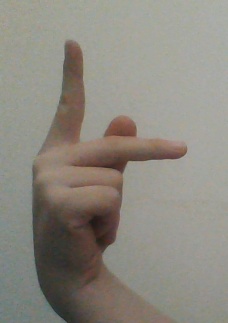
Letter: dha